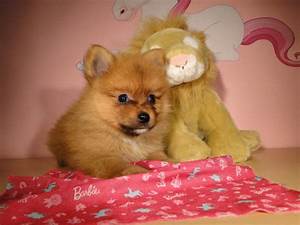
Label: cane